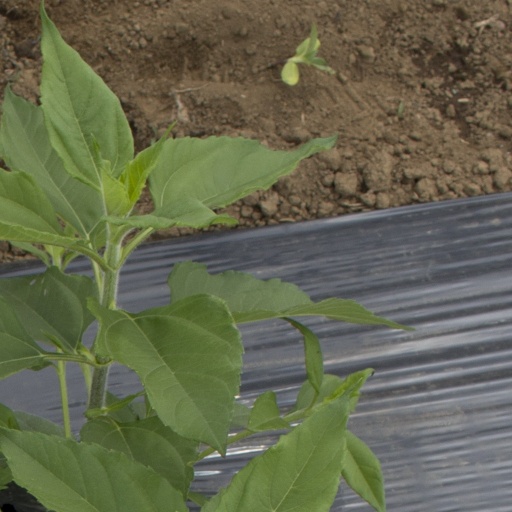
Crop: Jerusalem artichoke